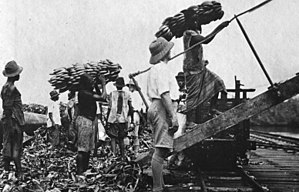
Kamerun
Læsning af bananer til export til Tyskland i 1912.
Kamerun var en tysk koloni i det vestlige Afrika mellem 1884 og 1918 beliggende mellem Guineabugten og Tchadsøen og grænsende mod nord vest til de britiske kolonier Nord- og Sydnigeria, mod øst til Fransk Kongo, mod syd til Fransk Kongo og den spanske koloni Rio Muni. Arealet udgjorde 495.600 km², og kolonien havde i 1908 omkring 3 mio. indbyggere, hvoraf 1.128 europæere.